Answer in natural language. Considering the relative positions, is blue translucent garbage bag (marked A) to the left or right of brown colour cube shape wooden material (marked C)? Choose between the following options: right or left
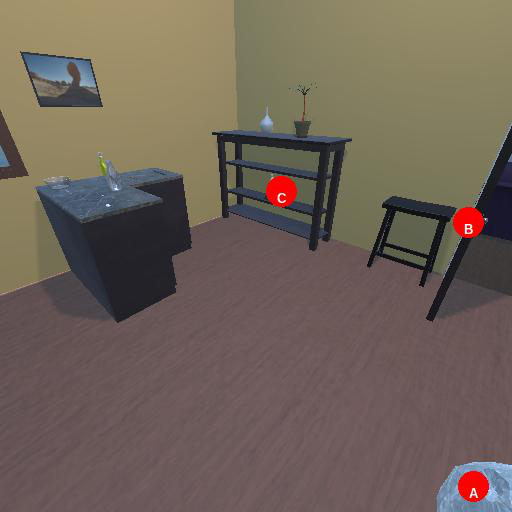
<answer>right</answer>